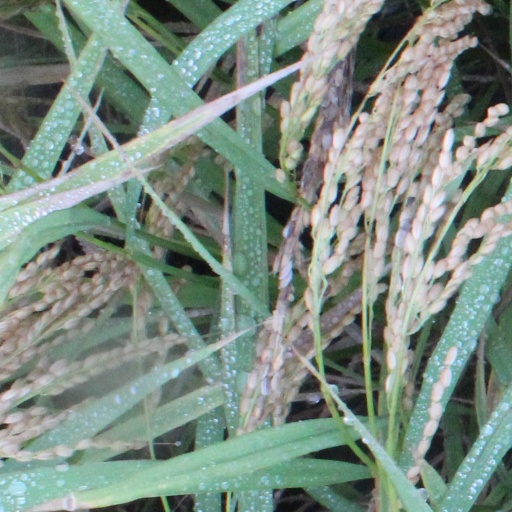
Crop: rice